Chinese Taipei at the 2012 Summer Olympics

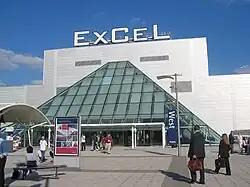
London ExCel Exhibition Centre

Chinese Taipei has ensured berths in the following events of taekwondo by reaching the top 3 of the 2011 WTF World Qualification Tournament or the Asian Qualification Tournament: